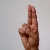
The image shows a hand gesture representing the letter 'U' in Indian Sign Language.